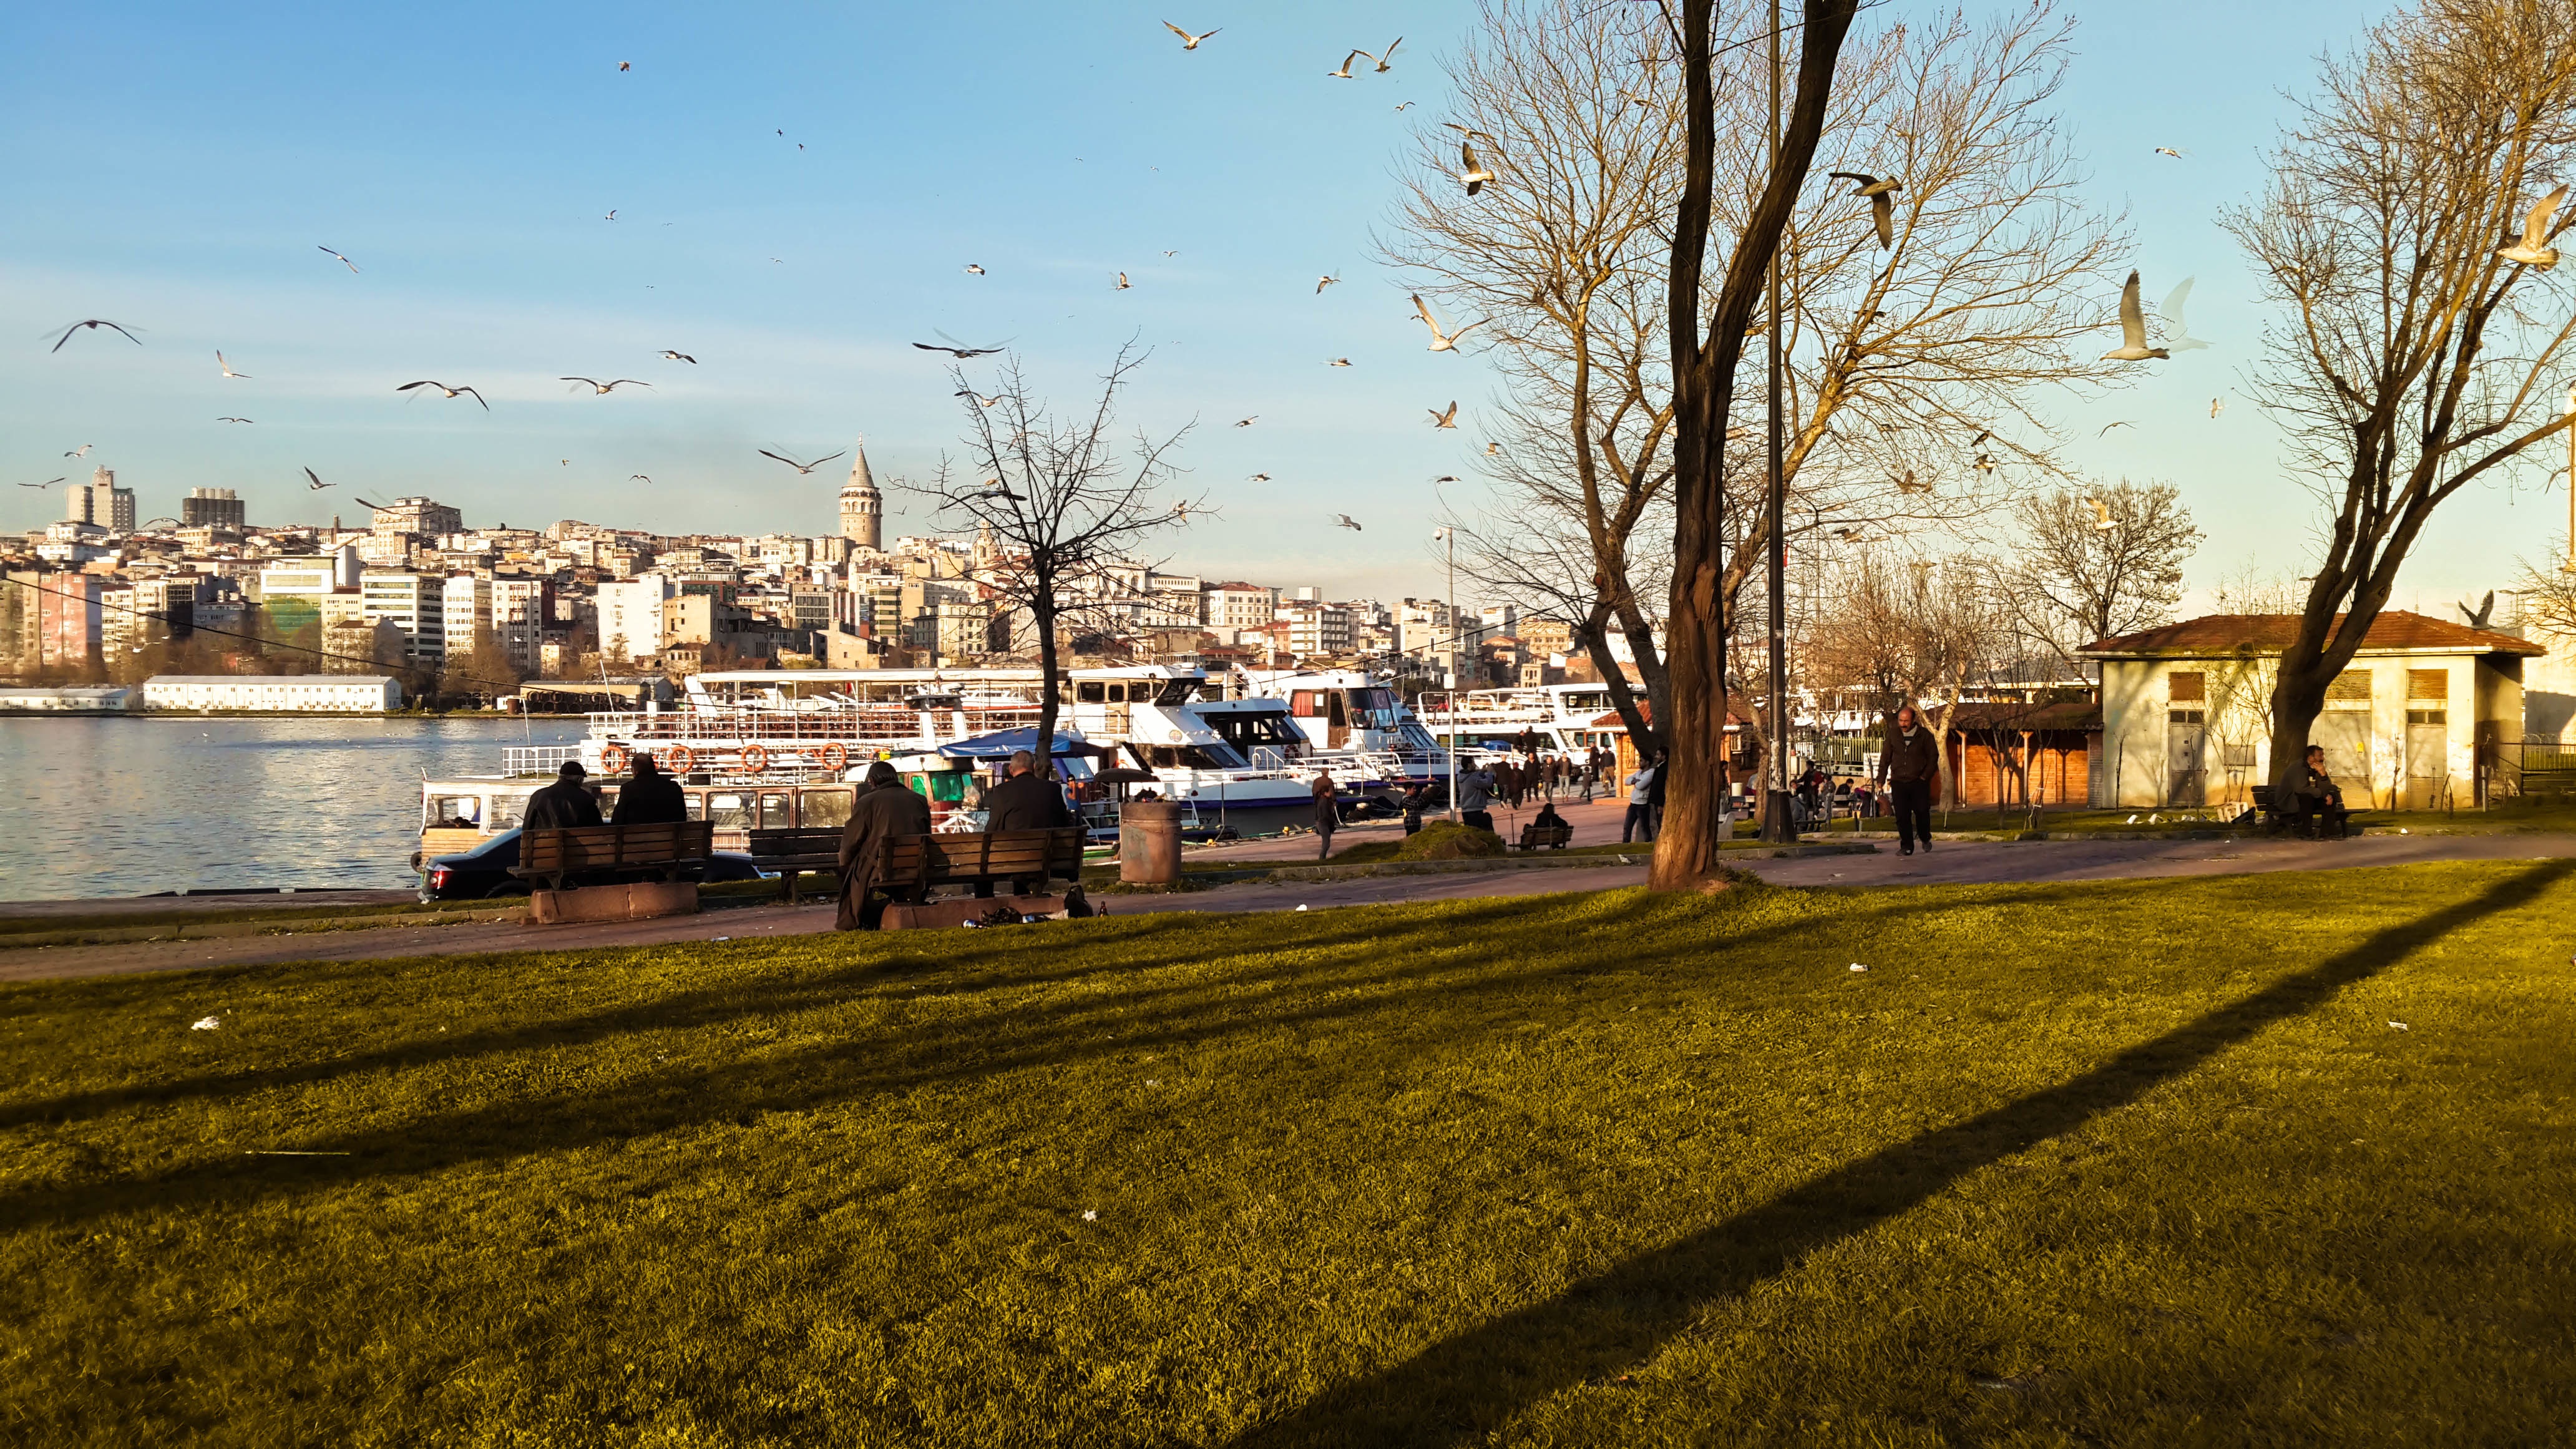
tree, track, road, morning, town, city, cityscape, transport, suburb, evening, vehicle, autumn, waterway, rural area, urban area, residential area, human settlement